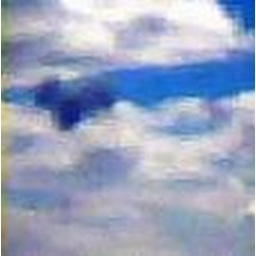
Not a very clear picture, but the cloud was a perfect heart in the sky.